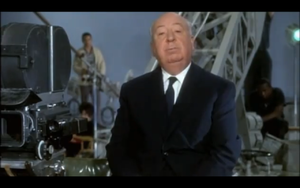
Alfred Hitchcock dans la bande annonce de son film ""Pas de printemps pour Marnie"".
Pas de printemps pour Marnie est un thriller film américain réalisé par Alfred Hitchcock, sorti en 1964. Quarante-cinquième long métrage d'Hitchcock, il est inspiré d'un roman de Winston Graham, Marnie, adapté par la scénariste Jay Presson Allen.
Nathalie Kay Hedren, dite Tippi Hedren, née le 19 janvier 1930 à New Ulm au Minnesota, est une actrice américaine et une militante de la cause animale.